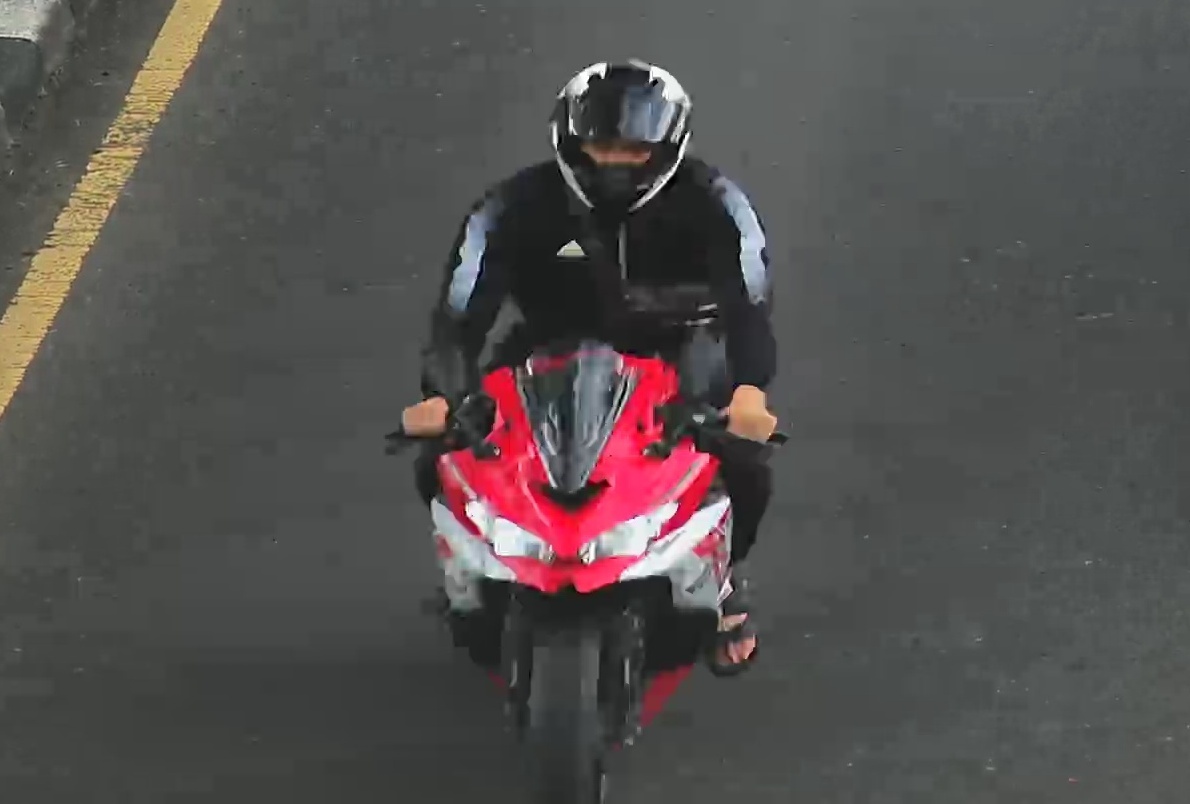
person-with-helmet: 1
person-without-helmet: 0